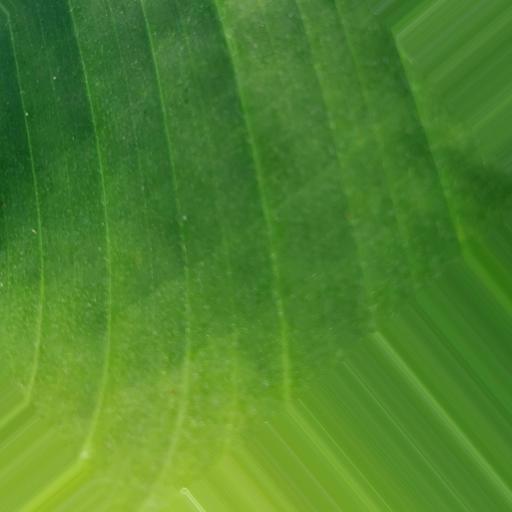
Label: banana_healthy_leaf